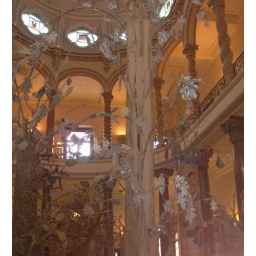
Schoolchildren make a magic forest inspired by Marcoville's glass trees